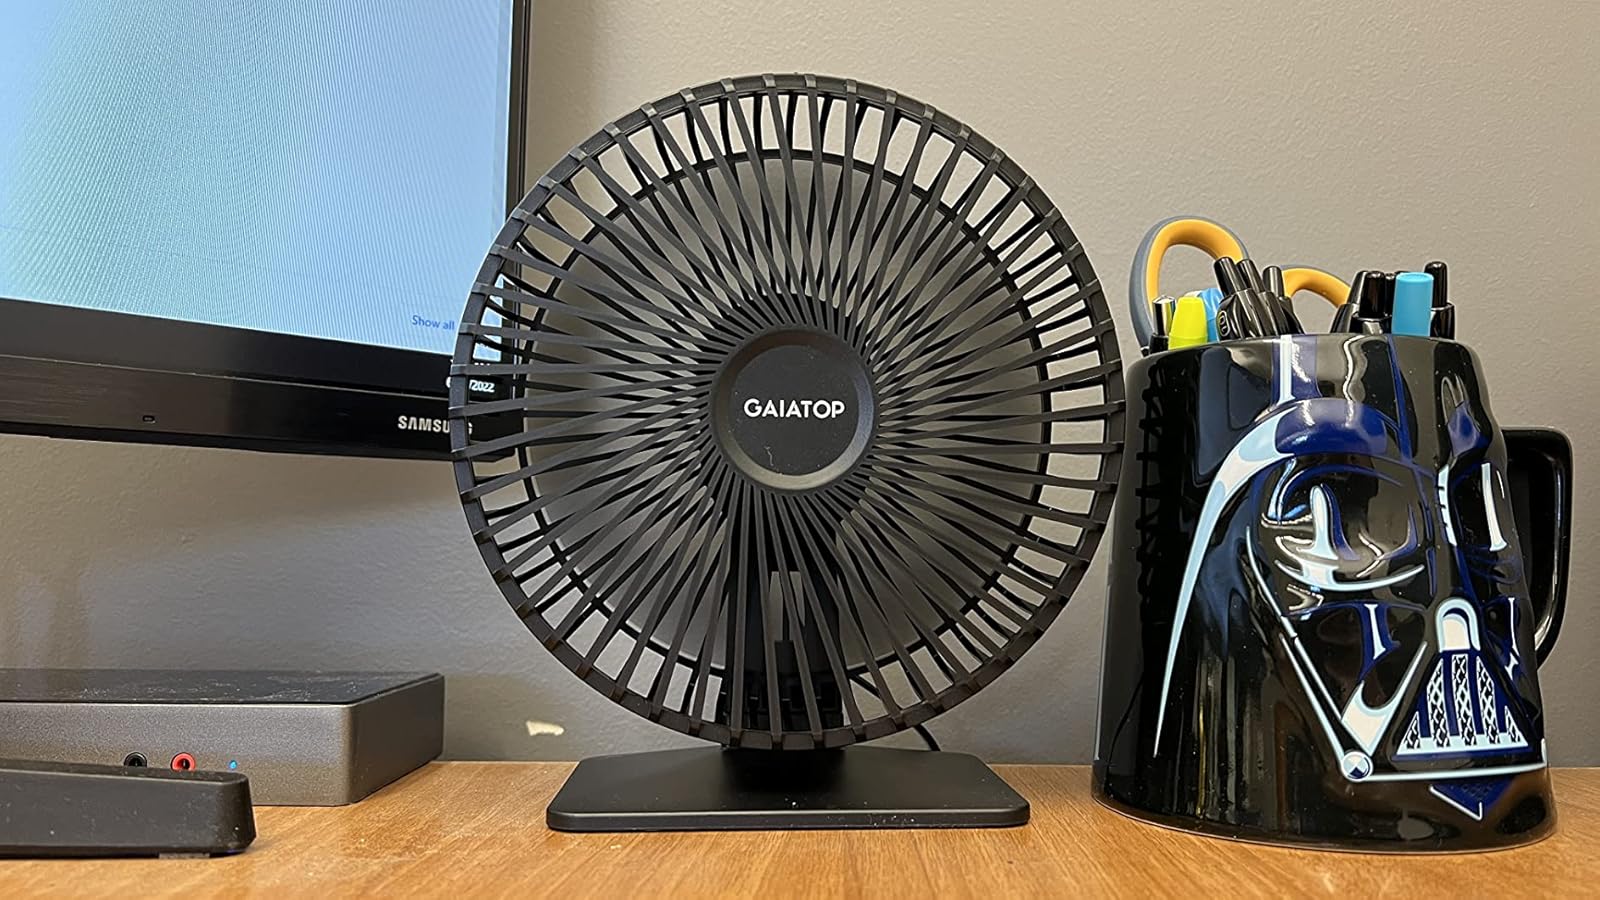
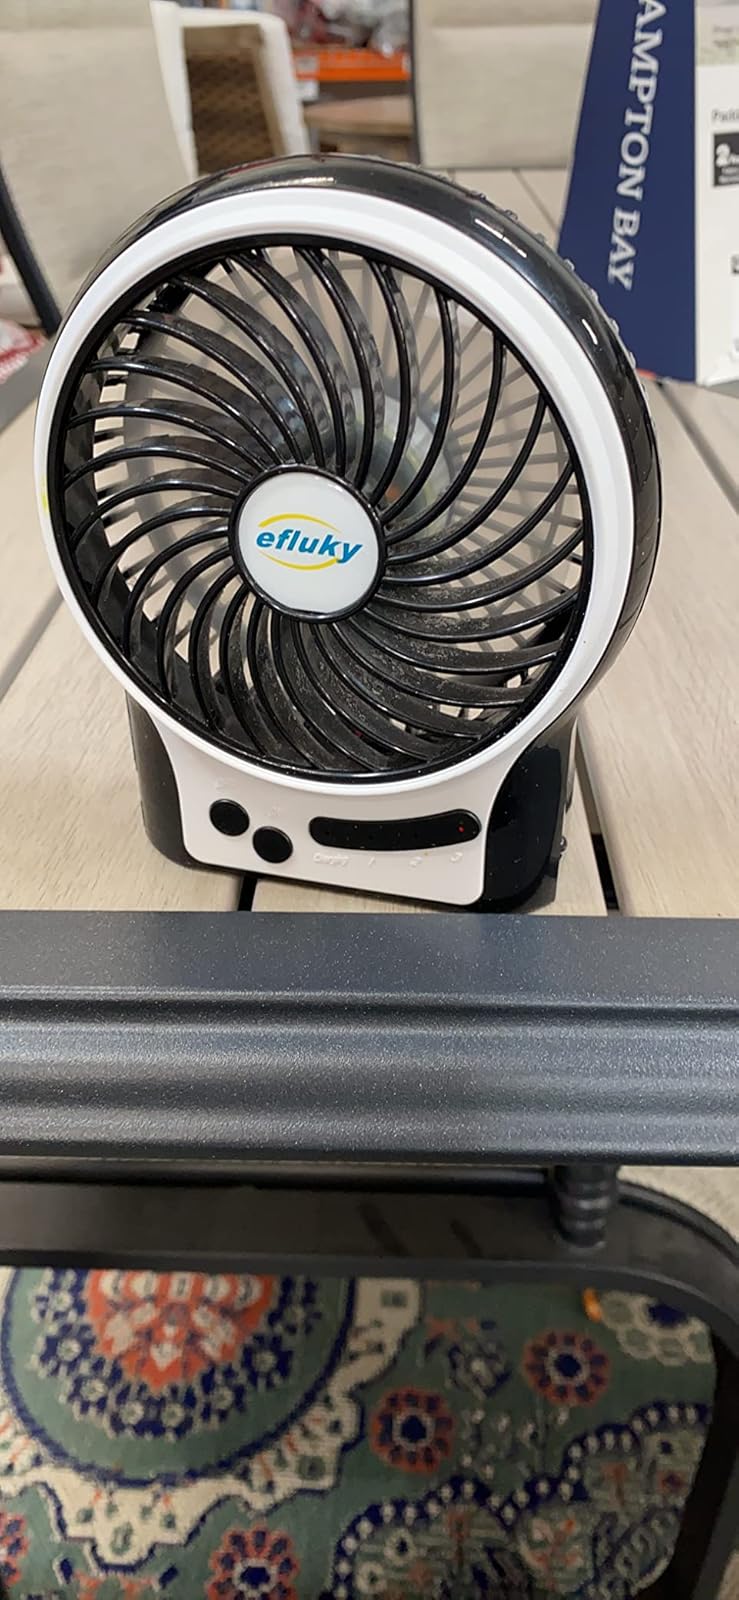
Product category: fan
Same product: no